Rasmus Lindgren

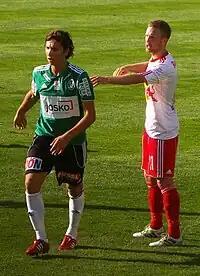
Lindgren about to mark a SV Ried's player during a match between SV Ried and Red Bull Salzburg

At the start of the 2012–13 season, Lindgren made two appearances in all competitions for Red Bull Salzburg. However, he was in the club's squad, leading up to his departure from Red Bull Salzburg on 26 September 2012. It came after when Lindgren took legal action against the club. It was revealed that personal matters was another reason for his release. Lindgren later reflected about his departure from Red Bull Salzburg, saying: "A bunch of Germans came in, Ralf Rangnick took over as director of the club and a German coach came, it was a Dutch coach who took me there. If you have some connections to Holland and have played there, it is clear that it benefits you as a player. A bunch of Germans came in and replaced everything and sent down six men in the B-team, they told me that I had one year left on the contract and that they wanted to invest entirely in young players. Okay, I thought. It turned out that you were not allowed to do that as a club. I heard from the players' association, you were not allowed to do that. Then they contacted the club and said that they could either buy me out or put me in the A-team again. Then they chose to buy me out in the autumn."